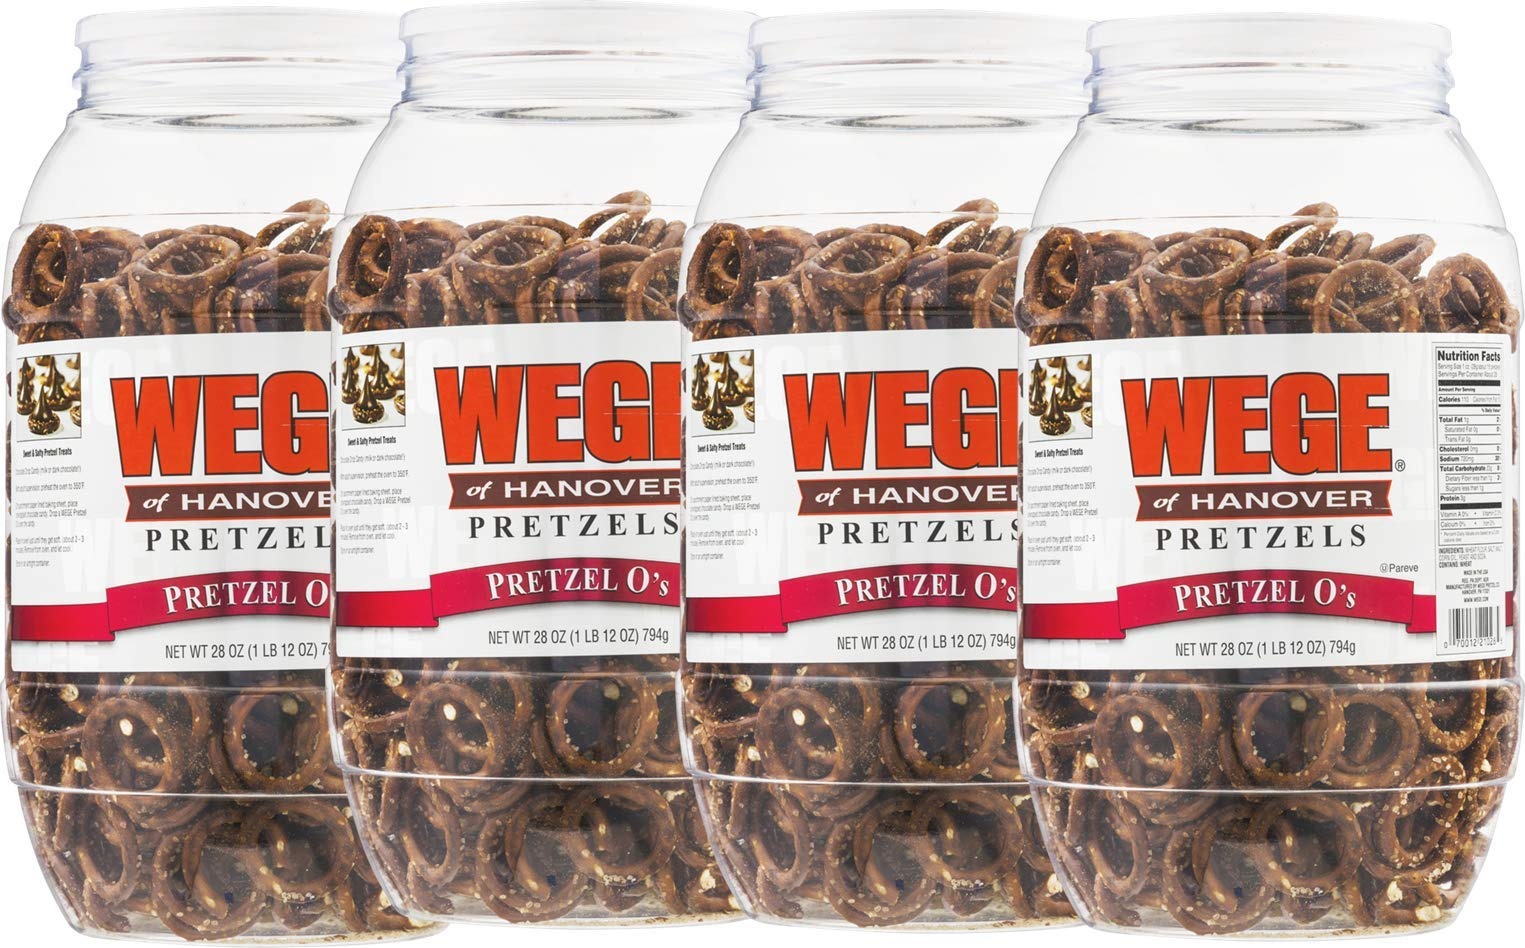
Item Name: Wege Circle Pretzel O's, Round Salted Pretzels, FOUR 28 Oz. Barrels
Bullet Point 1: Salted Circle Pretzel O's from Wege Pretzel Co. in Hanover, PA
Bullet Point 2: Great for snacking anytime
Bullet Point 3: Recipe for Sweet & Salty Pretzel Treats / Chocolate Drop Candy on label
Product Description: Four large 28 oz. barrels of Wege's round circle Pretzel O's. These round pretzel shapes are perfect for snacking or a delicious chocolate kiss recipe (recipe on label). Wege Pretzel Company located in Hanover, PA, is one of the oldest and respected names in the pretzel baking industry. Wege (pronounced wig'gie) is the name of a family that began baking breads and rolls during the late 1800's. A German immigrant baker who was working his way across the country went to work for Wege Pretzel Company during the early 1920's. While employed, he taught the Wege Family an old German recipe for making a large Sourdough Hard Pretzel, the one for which Wege is now famous.
Value: 112.0
Unit: Ounce

Price: 39.99